Phalsbourg

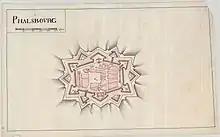
Phalsbourg 1850

The area of the city of Phalsbourg, originally Pfalzburg, was originally part of the principality of Lützelstein, under the overlordship of Luxembourg, then the bishops of Metz and of Strasbourg, before becoming possessed by the Dukes of Palantine Veldenz, all within the Holy Roman Empire of the German Nation. In 1570, Duke George John I, Count Palatine of Veldenz founded the town of Pfalzburg as a refuge for Reformed Protestants expelled from the Duchy of Lorraine, and as an administrative center of his holdings. But the cost forced him to sell the city and the surrounding district of Einarzhausen between 1583 and 1590 to Lorraine, the territory of which surrounded most of the area. In 1608, his successor Georg Gustav of Palantine Veldenz founded nearby Lixheim for Reformed refugees, but was also forced to sell the new town in 1623 to Lorraine.